Weisenberger Mills and Related Buildings

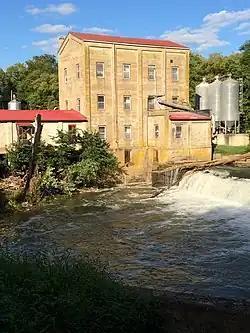

Weisenberger Mills is the oldest continuously operating grain mill in Kentucky. Located about east of Midway, Kentucky, the property straddles Scott and Woodford counties, and the mill is located on the banks of South Elkhorn Creek with a milldam which provides the water to power the mill.